Onion dome

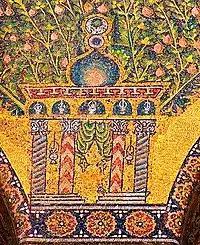
Umayyad mosaic showing a building with an onion dome-like appearance

According to Wolfgang Born, the onion dome has its origin in Syria, where some Umayyad Caliphate-era mosaics show buildings with bulbous domes. An early prototype of onion dome also appeared in Chehel Dokhter, a mid-11th century Seljuk architecture in Damghan region of Iran.